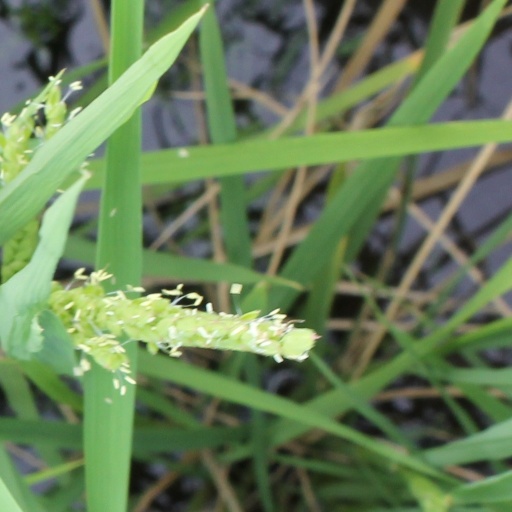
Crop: rice